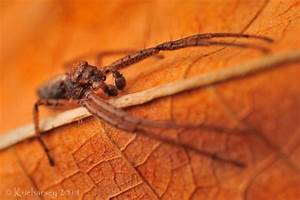
Label: spider